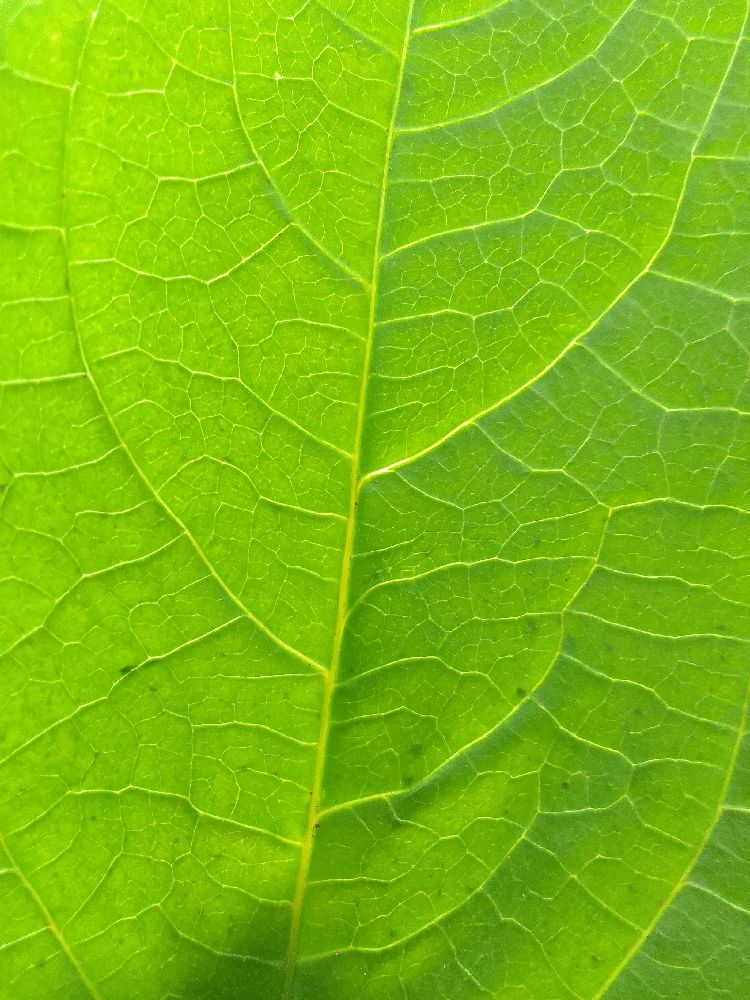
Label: healthy